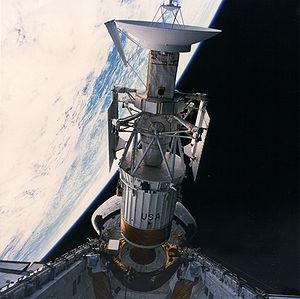
La National Aeronautics and Space Administration, plus connue sous son acronyme NASA, est l'agence gouvernementale responsable de la majeure partie du programme spatial civil des États-Unis. La recherche aéronautique relève également du domaine de la NASA. Depuis sa création le 29 juillet 1958, la NASA joue mondialement un rôle dominant dans le domaine du vol spatial habité, de l'exploration du Système solaire et de la recherche spatiale. Parmi les réalisations les plus marquantes de l'agence figurent les programmes spatiaux habités Apollo, la navette spatiale américaine, la station spatiale internationale, les télescopes spatiaux comme Hubble et Kepler, l'exploration de Mars par les sondes spatiales Viking, MER et Curiosity, ainsi que celle de Jupiter, Saturne et Pluton par les sondes Pioneer, Voyager, Galileo, Cassini-Huygens et New Horizons.
Magellan est une sonde spatiale interplanétaire américaine lancée en 1989 qui a réalisé la première carte détaillée de la surface de Vénus. Pour parvenir à percer la couche épaisse de nuages qui entoure la planète, la sonde a mis en œuvre un radar à synthèse d'ouverture. Au cours de sa mission, la sonde a également mesuré le champ gravitationnel de la planète.